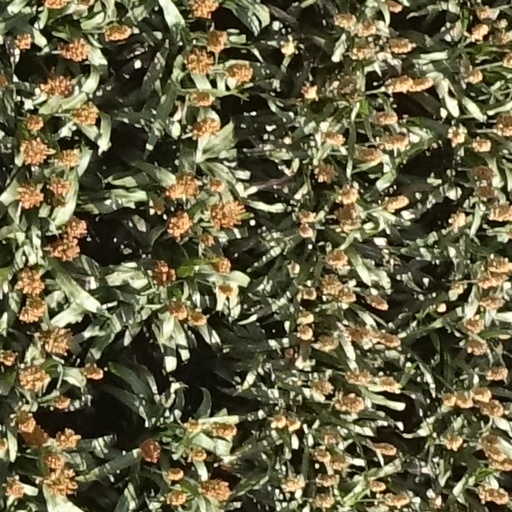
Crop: sorghum